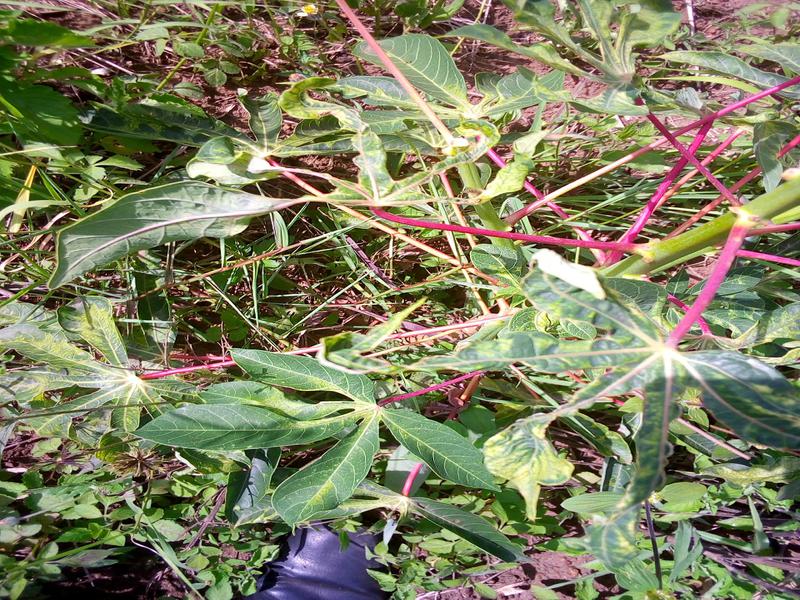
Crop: cassava
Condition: mosaic_disease